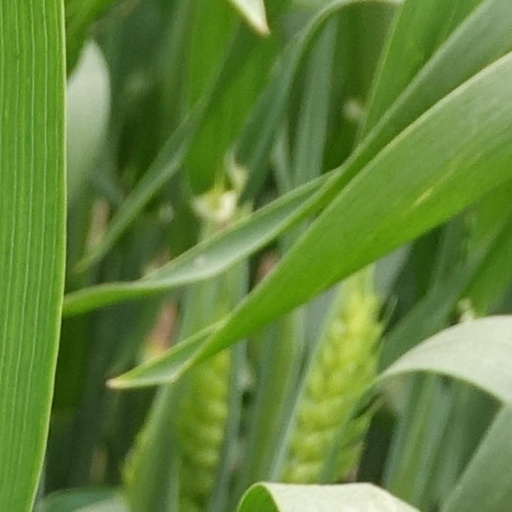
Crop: wheat